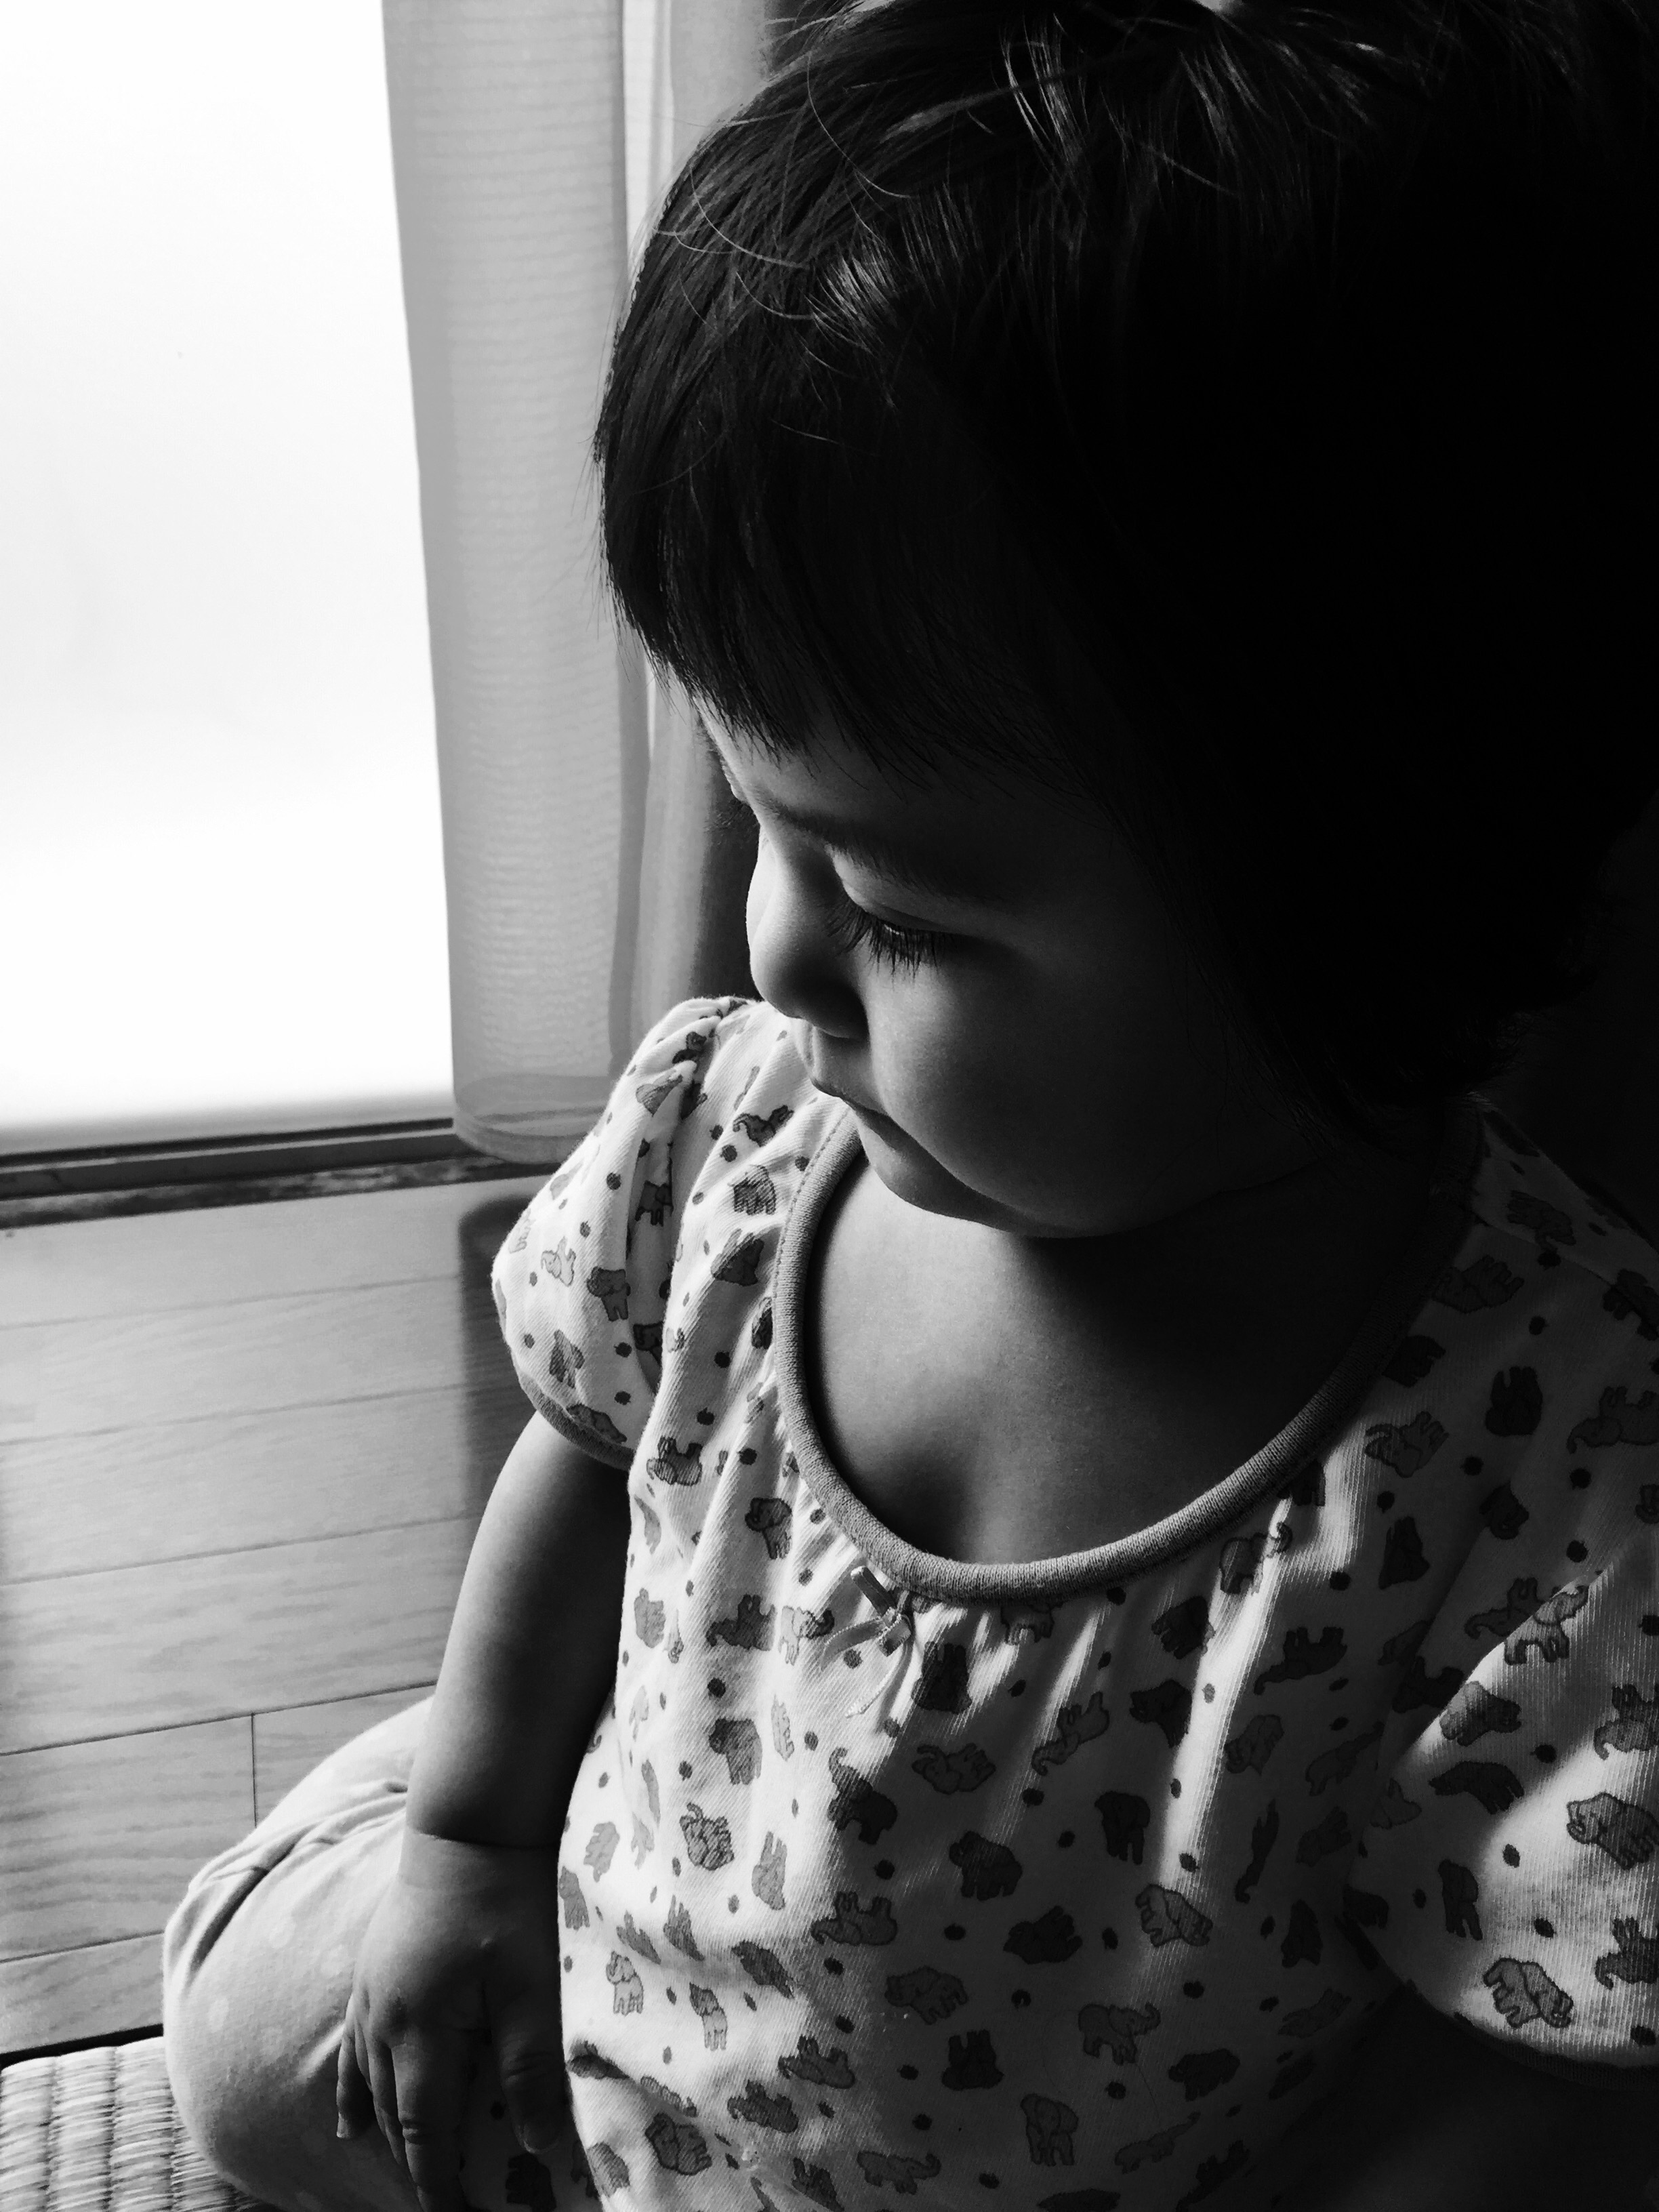
person, black and white, girl, woman, white, photography, portrait, model, child, silence, black, monochrome, lady, black white, dress, eye, head, photograph, beauty, organ, emotion, photo shoot, sense, monochrome photography, portrait photography, human positions